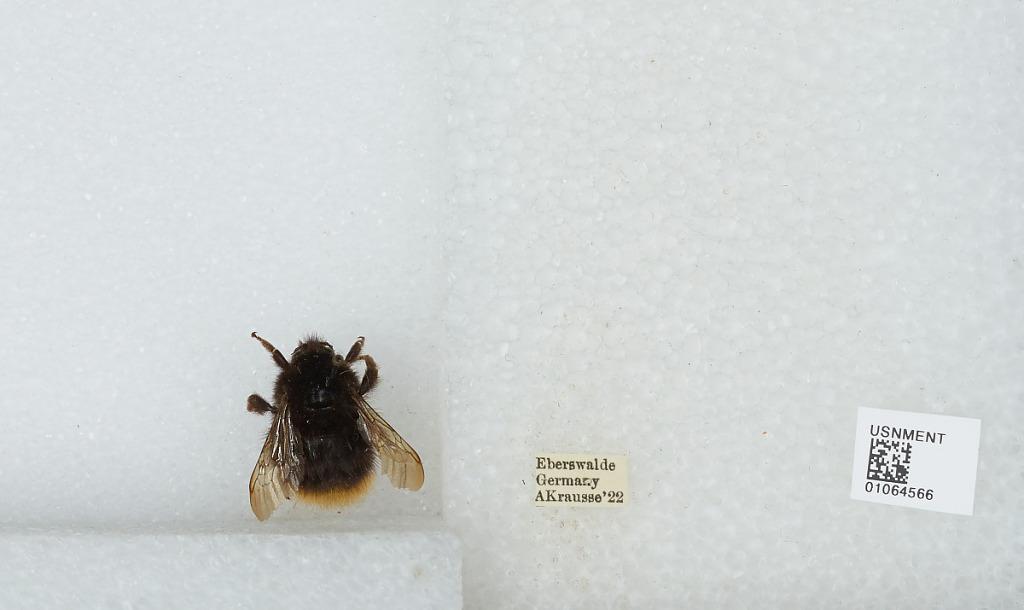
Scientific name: Bombus sp.
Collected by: A. Krausse
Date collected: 1922--
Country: Germany
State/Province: Brandenburg
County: Barnim
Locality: Eberswalde
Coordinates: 52.8356, 13.8182